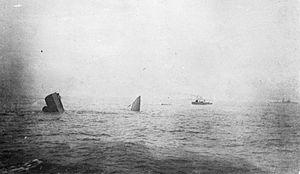
Le HMS Invincible est un croiseur de bataille de la Royal Navy et le premier navire de sa classe. Participant à la Première Guerre mondiale, il fut coulé par le SMS Lützow durant la bataille du Jutland opposant le Royaume-Uni et l'Empire allemand au nord-ouest de la péninsule danoise du Jutland le 31 mai 1916.